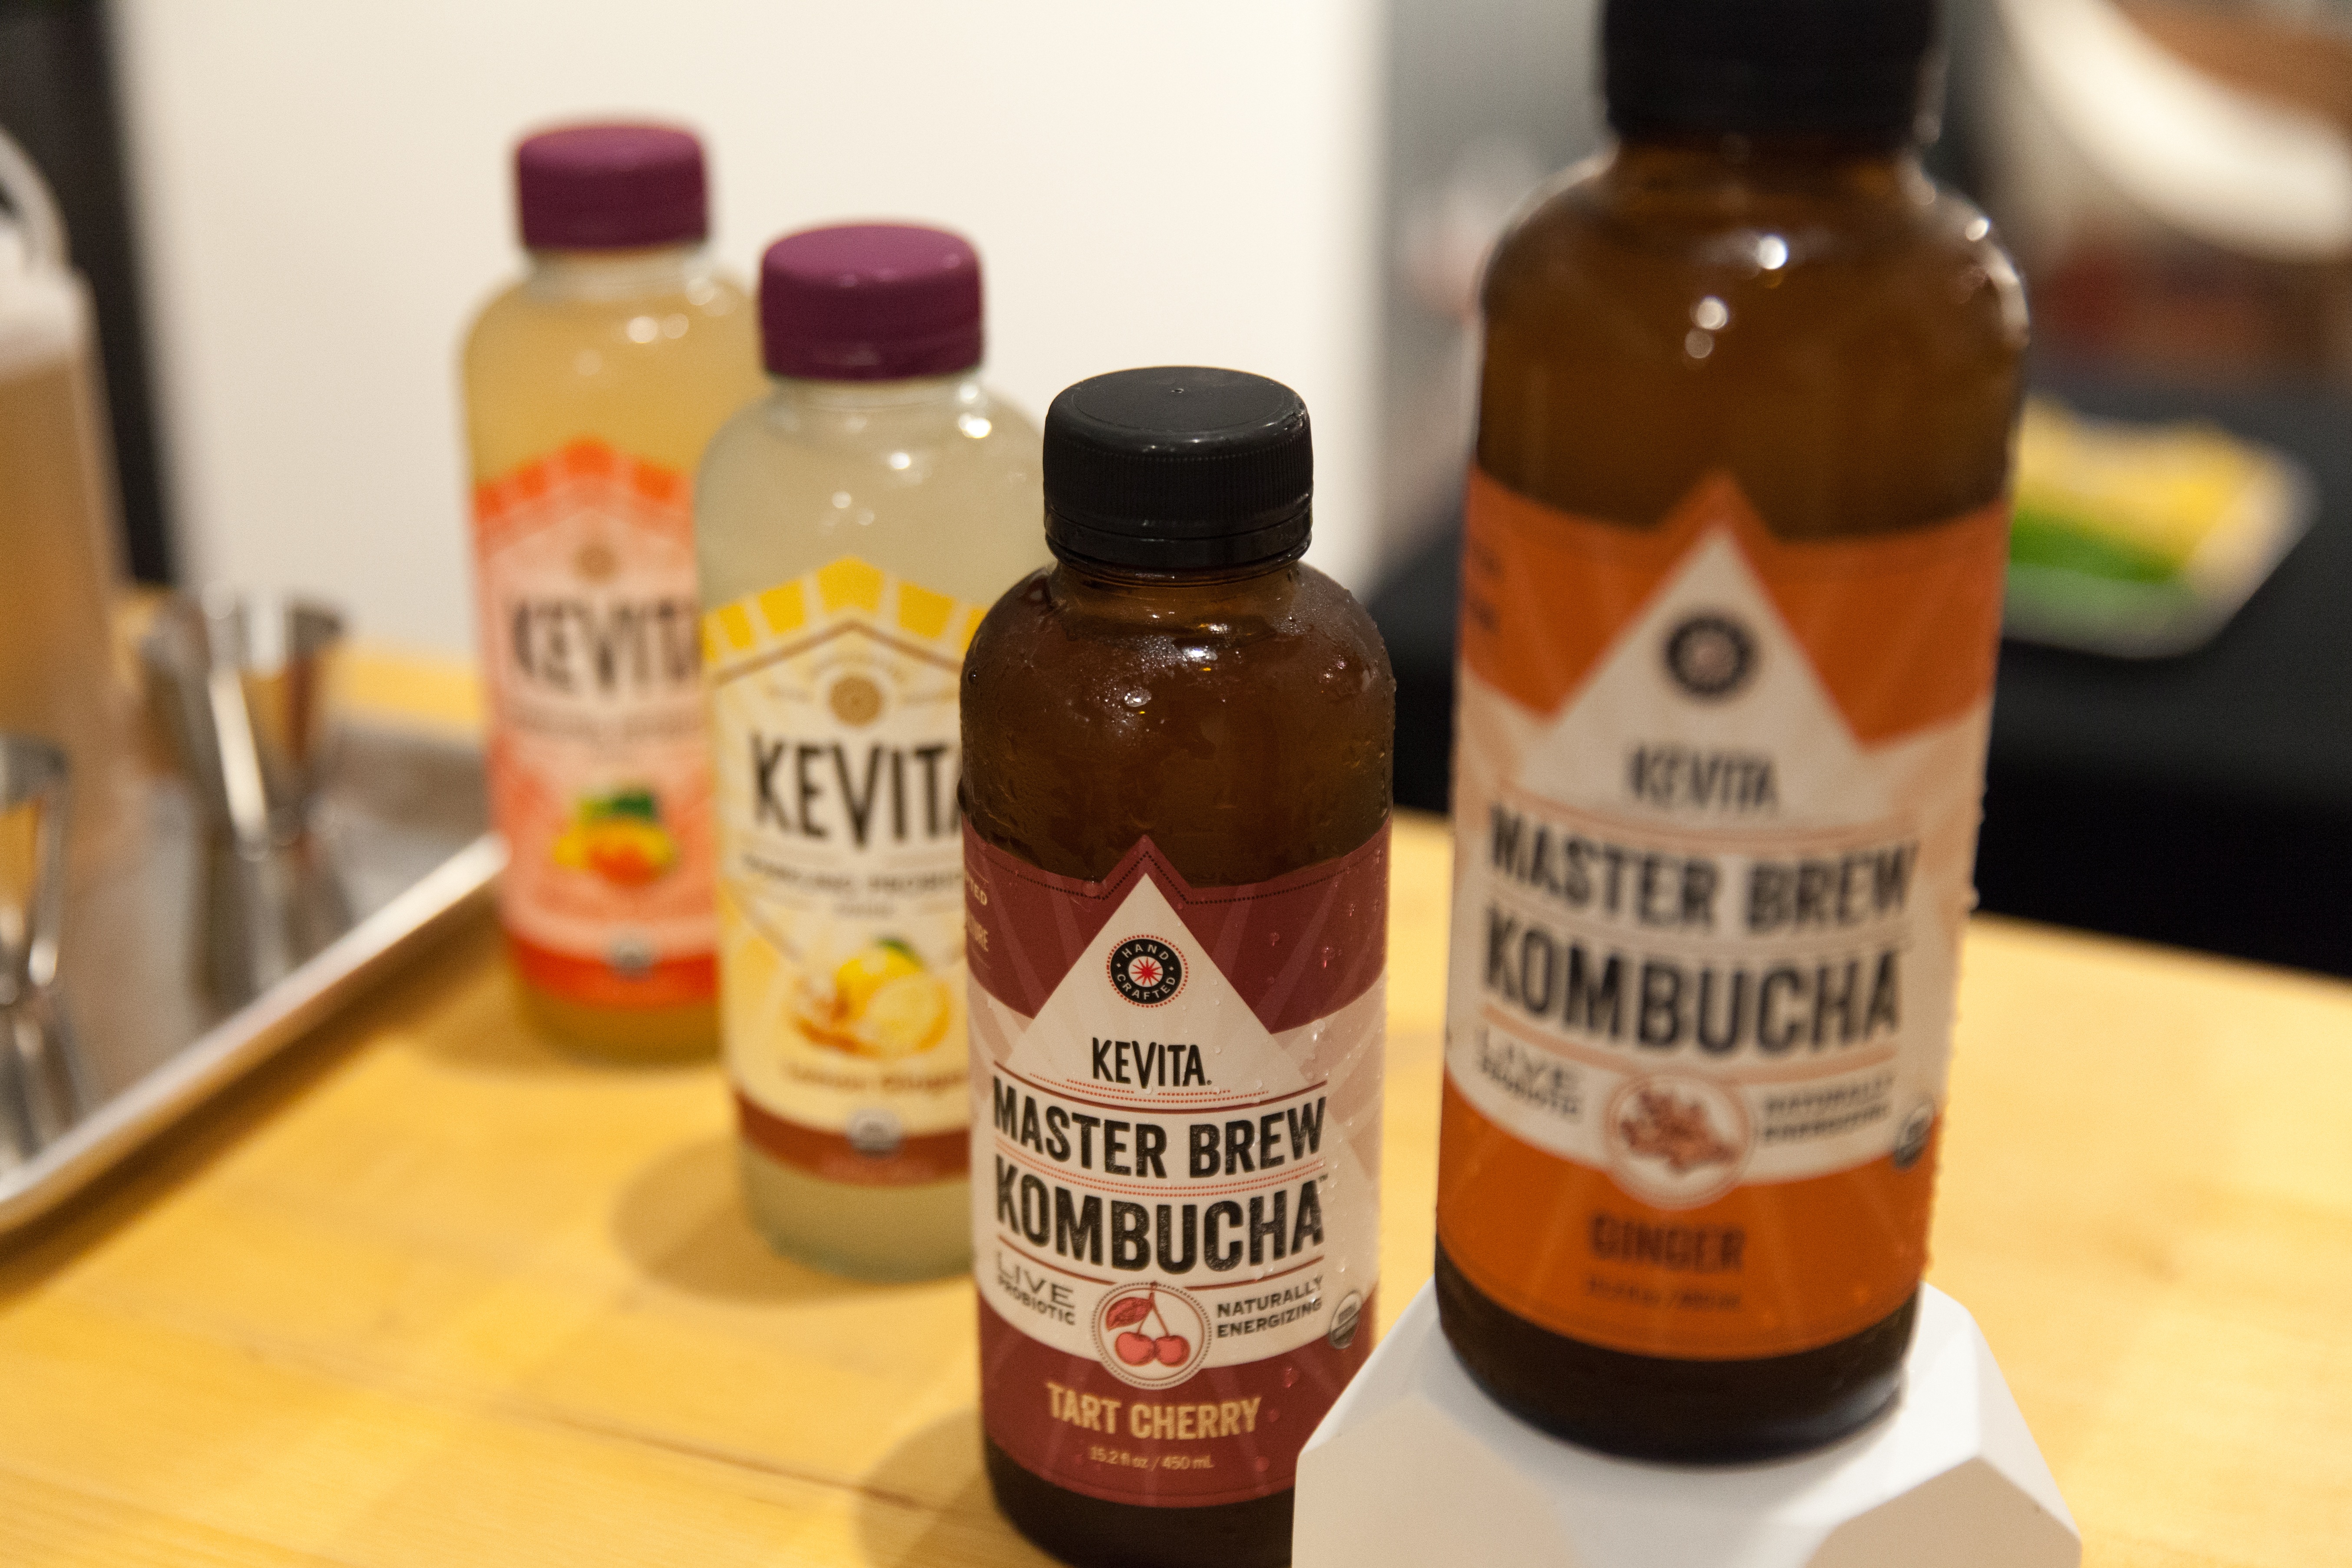
food, drink, bottle, label, juice, bottles, liqueur, flavor, cocktails, sense